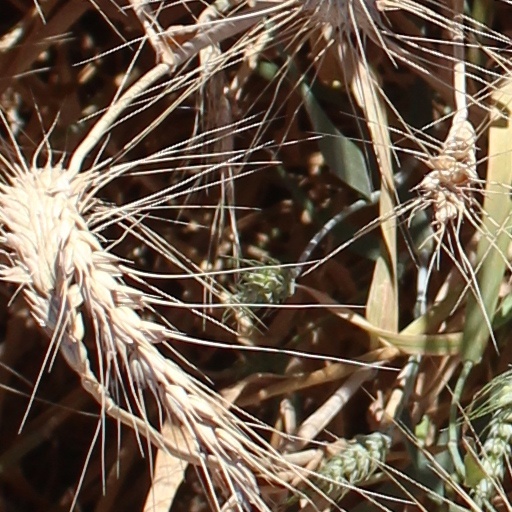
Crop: wheat